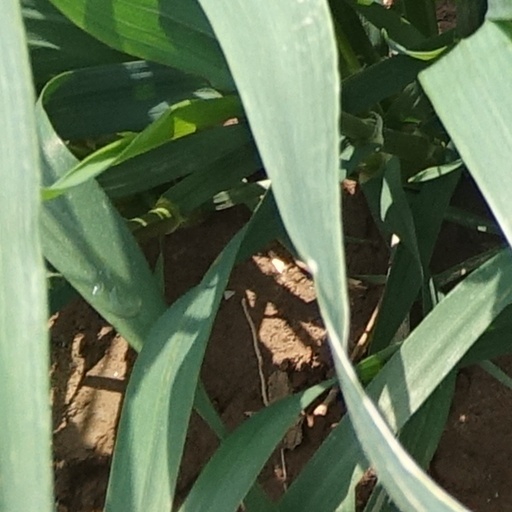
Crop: wheat